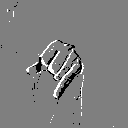
ASL letter: j